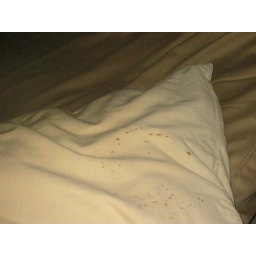
Close up of a pillow showing the blood trails left by well-fed bed bugs. YUK! That's my blood!